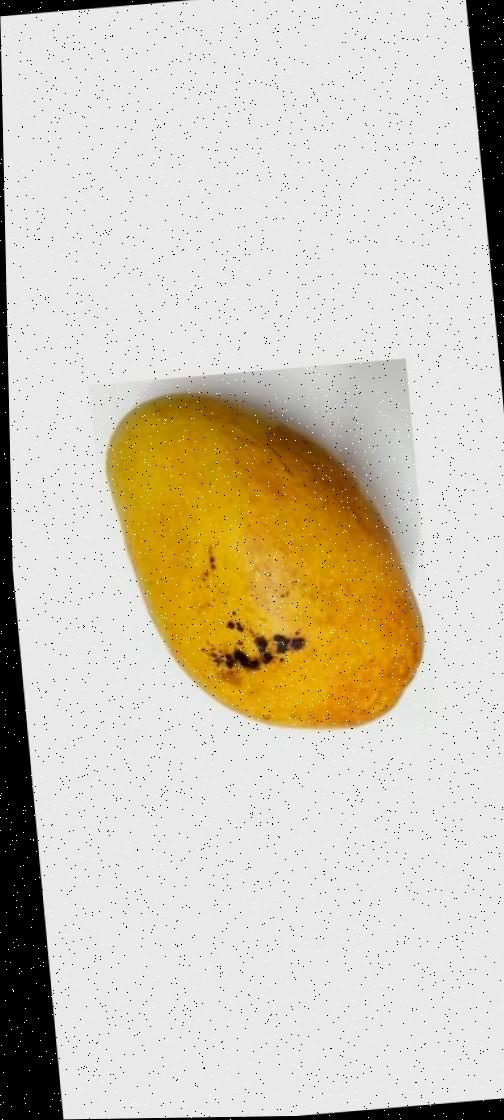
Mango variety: Bari-11